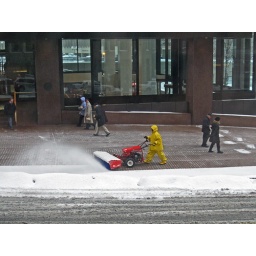
A worker tries to clear the brick sidewalk in front of One Beacon.